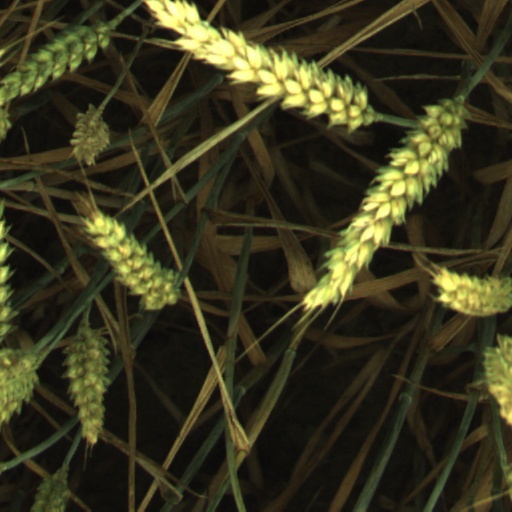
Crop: wheat